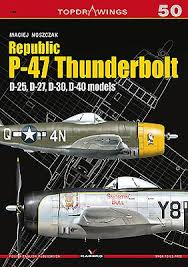
Label: D-30